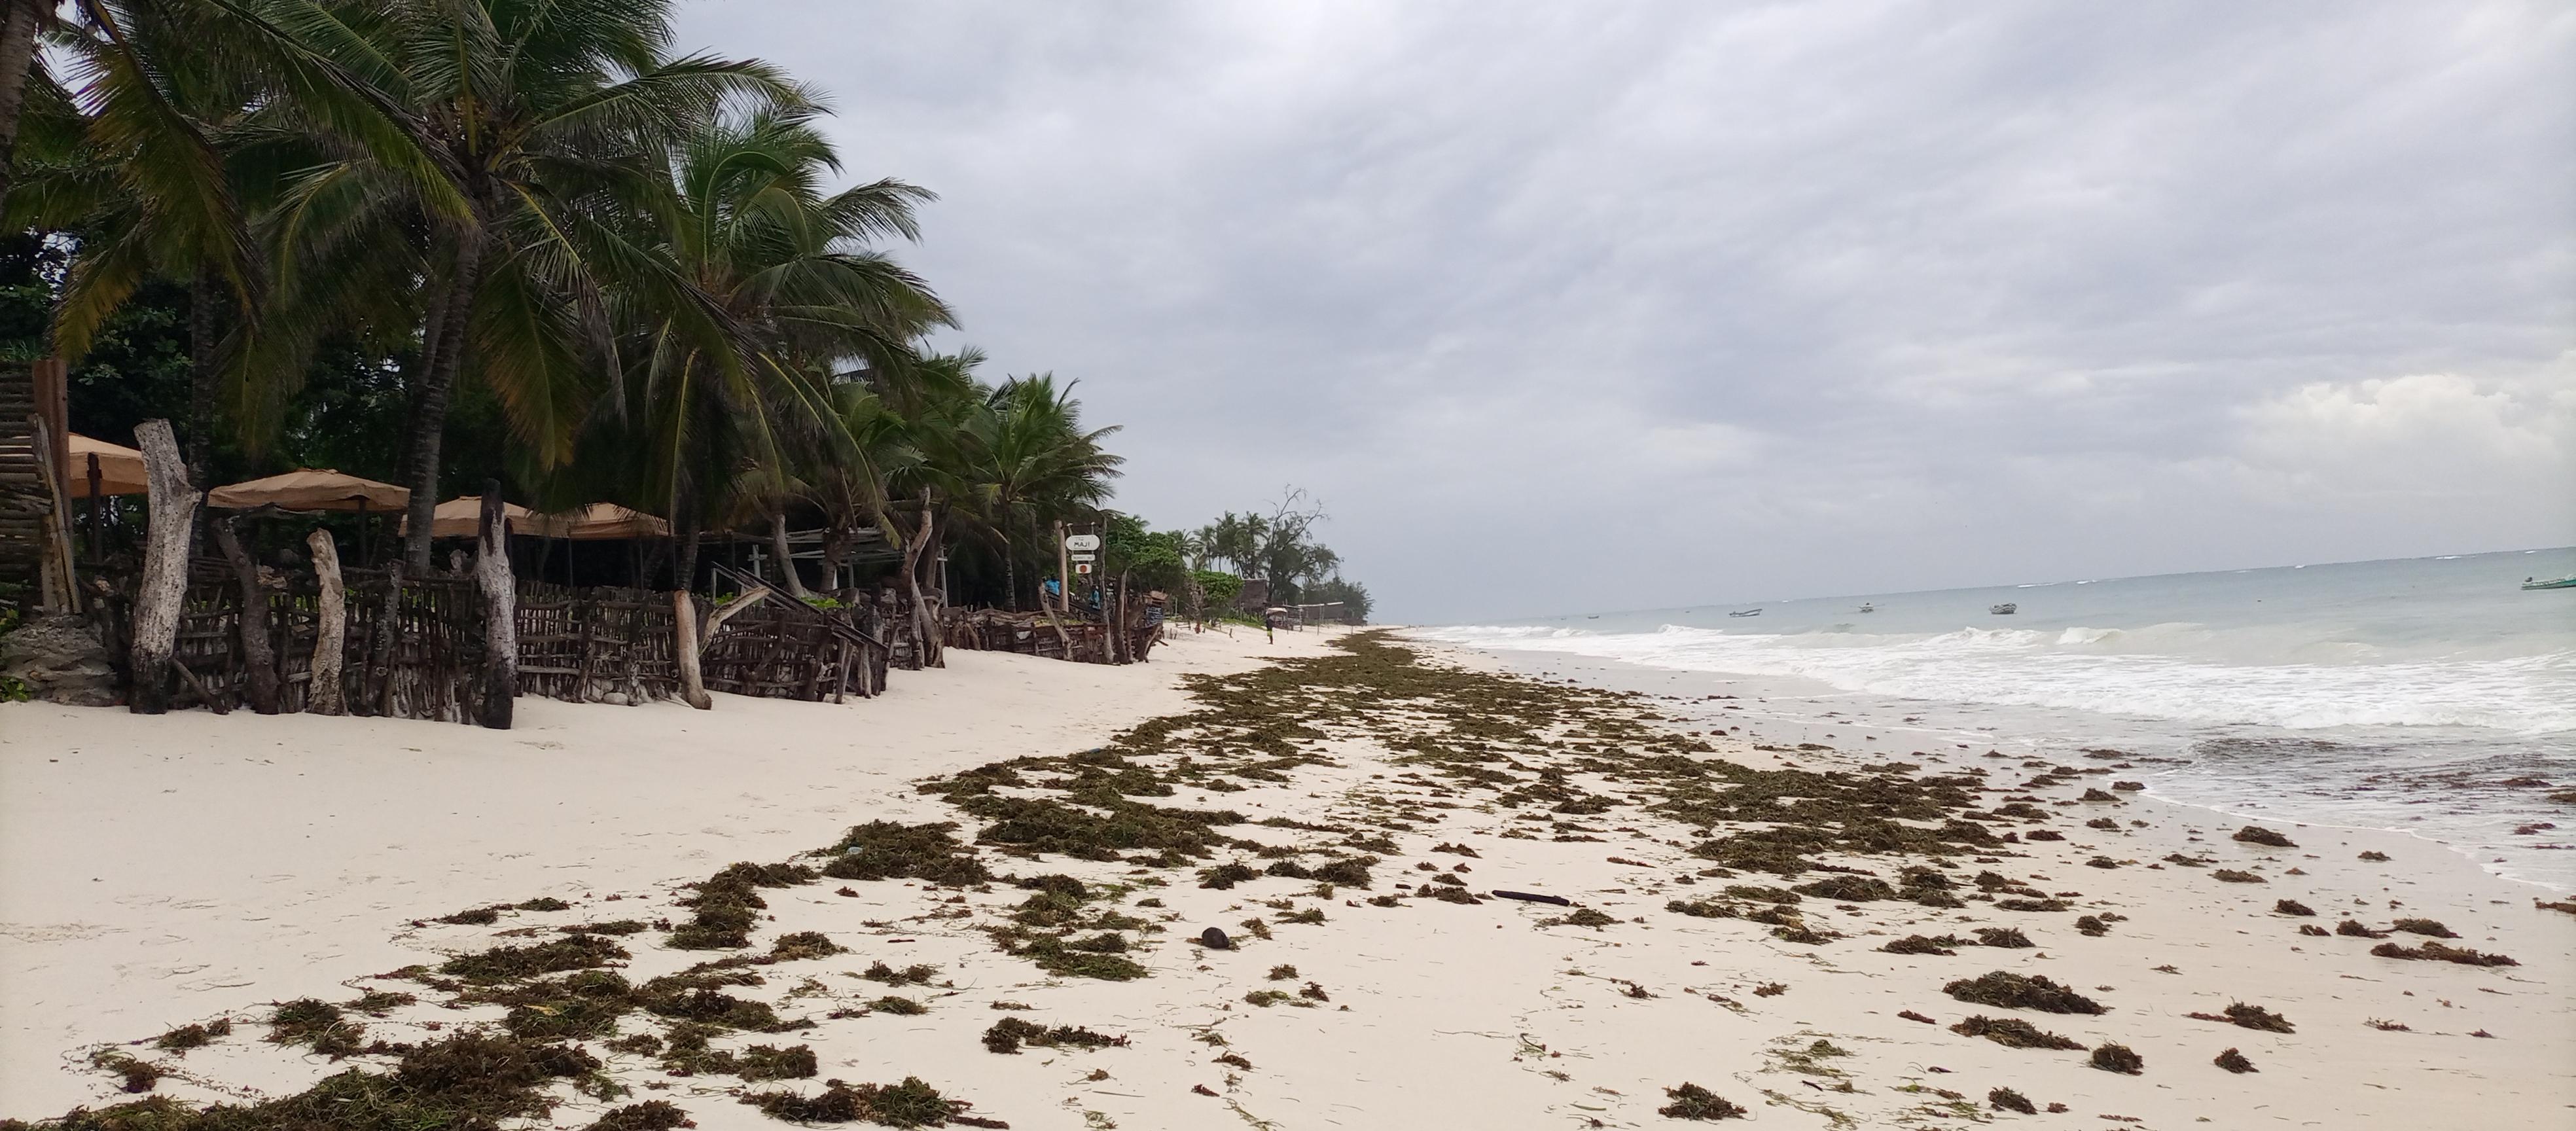
Pwani yenye mchanga mingi nyeupe ina uchafu usiotakikana. Angani kuna mawingu, baharini kuna mashua matatu kwa umbali. Miti na mimea ina majani ya rangi ya kijani.